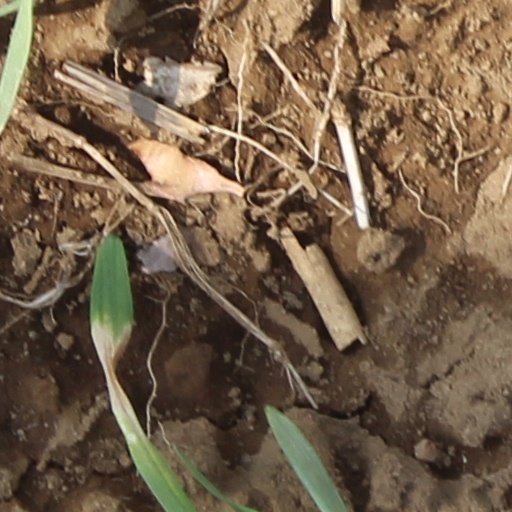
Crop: wheat